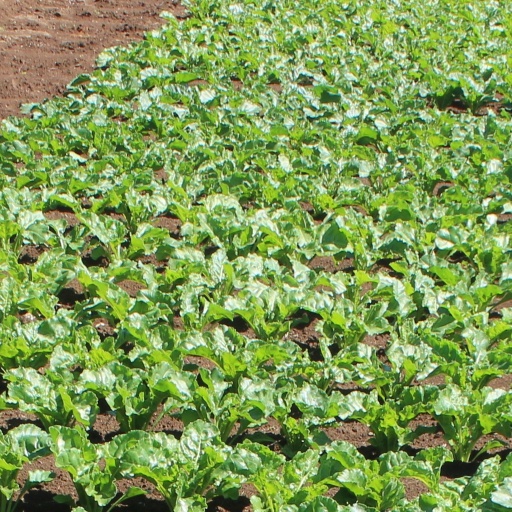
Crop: sugar beet